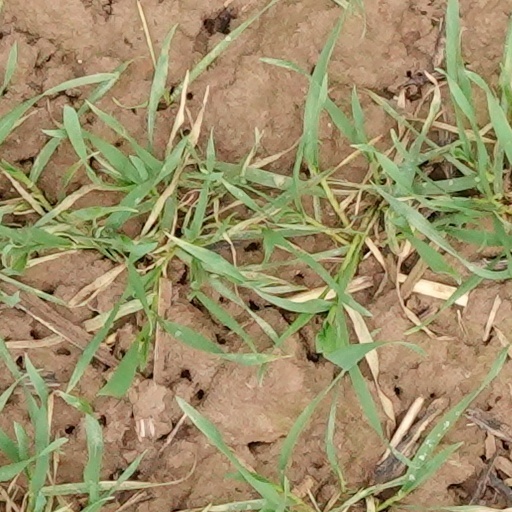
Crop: wheat